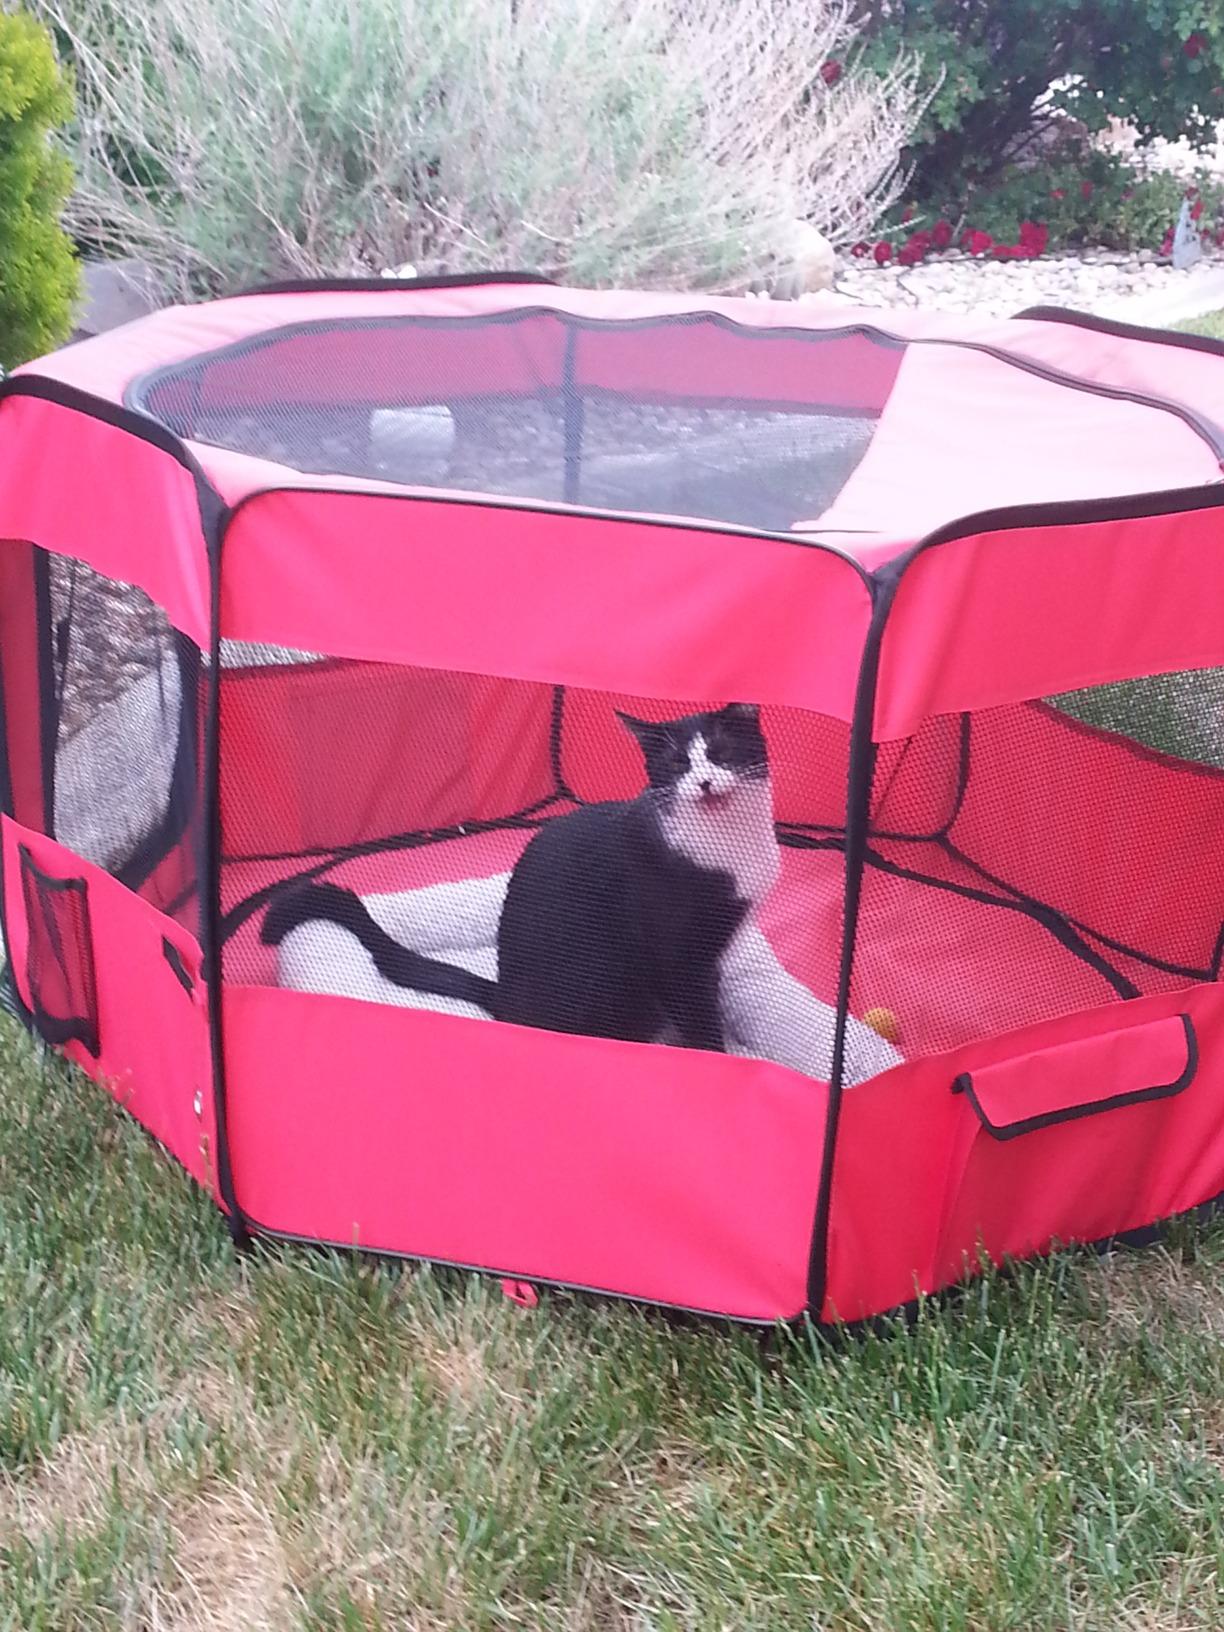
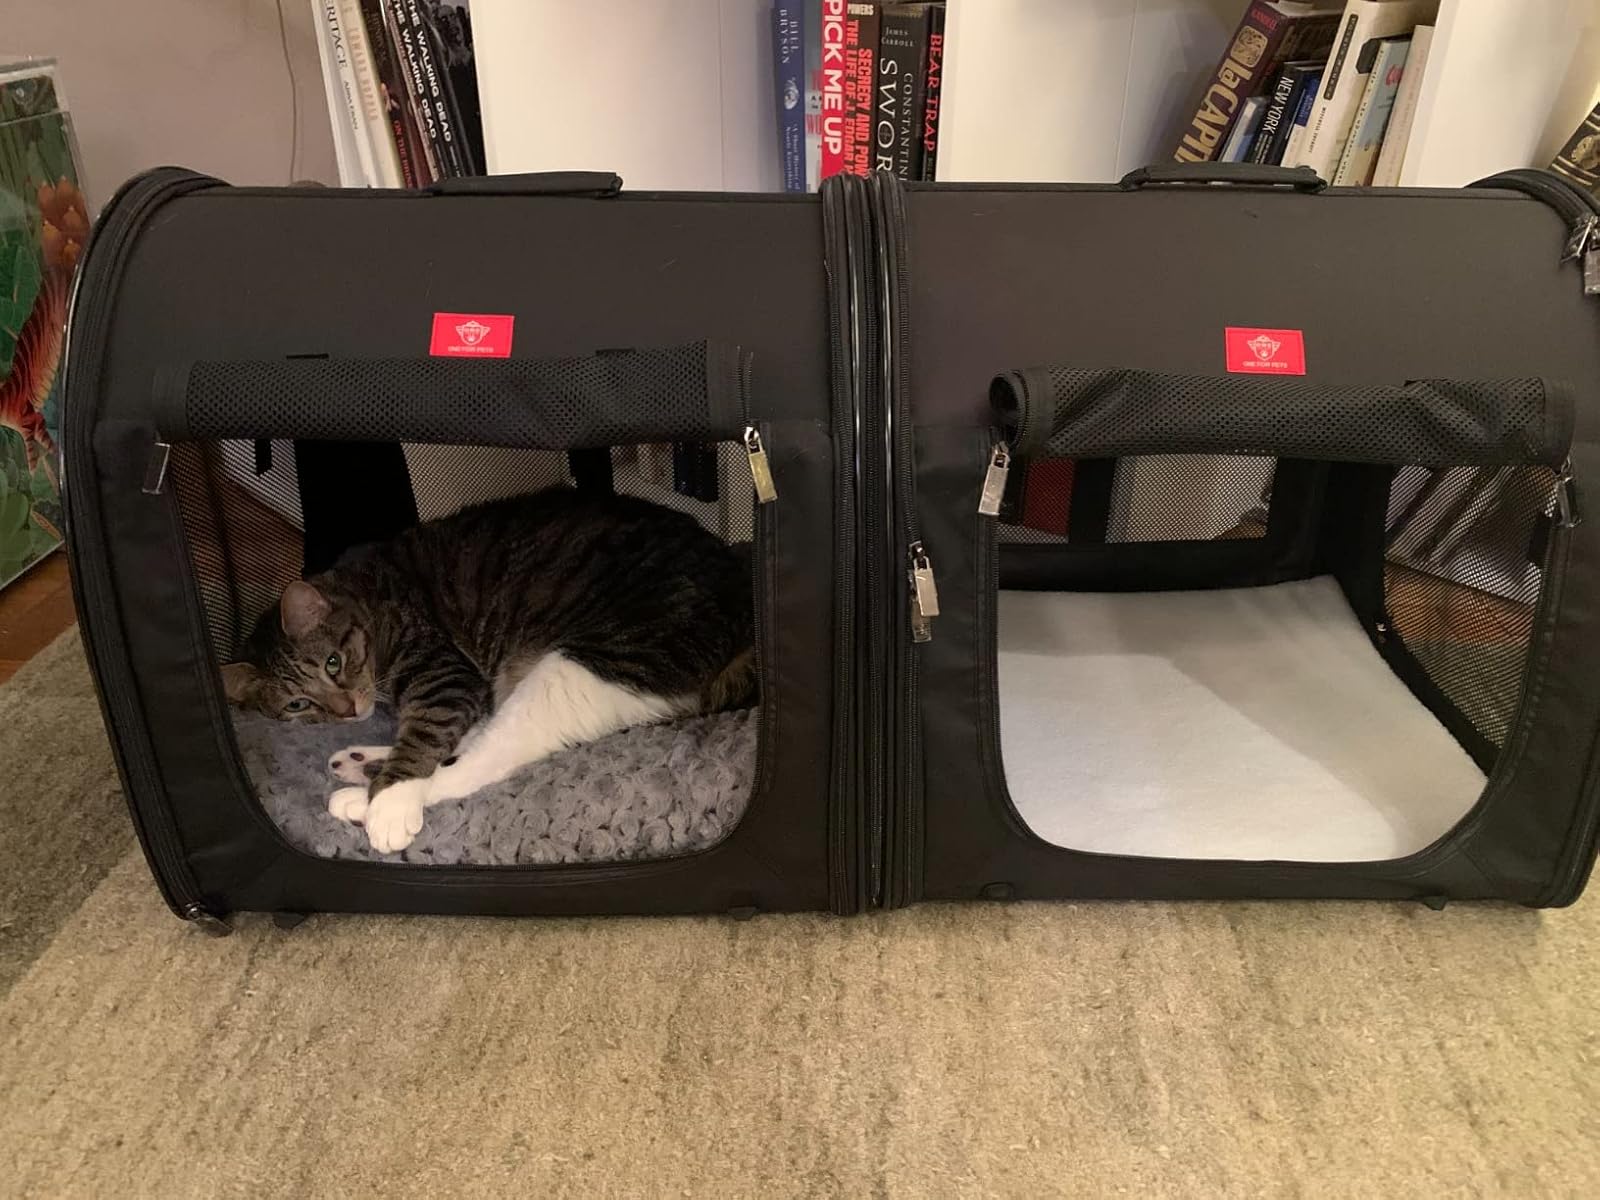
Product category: items_kennel
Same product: no